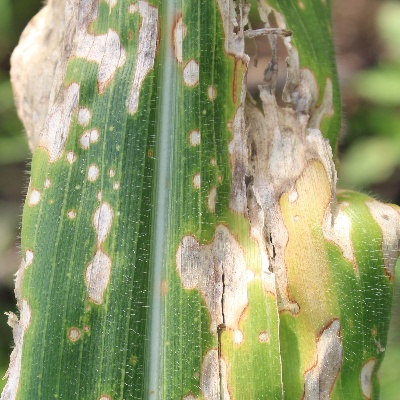
Crop: Maize
Condition: leaf blight